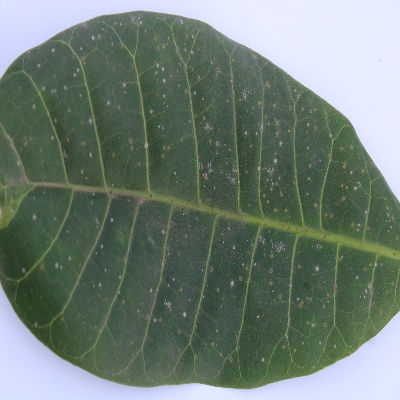
Crop: Cashew
Condition: red rust